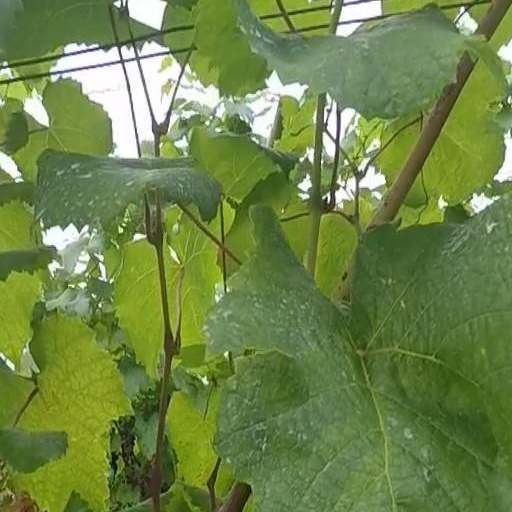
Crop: grape